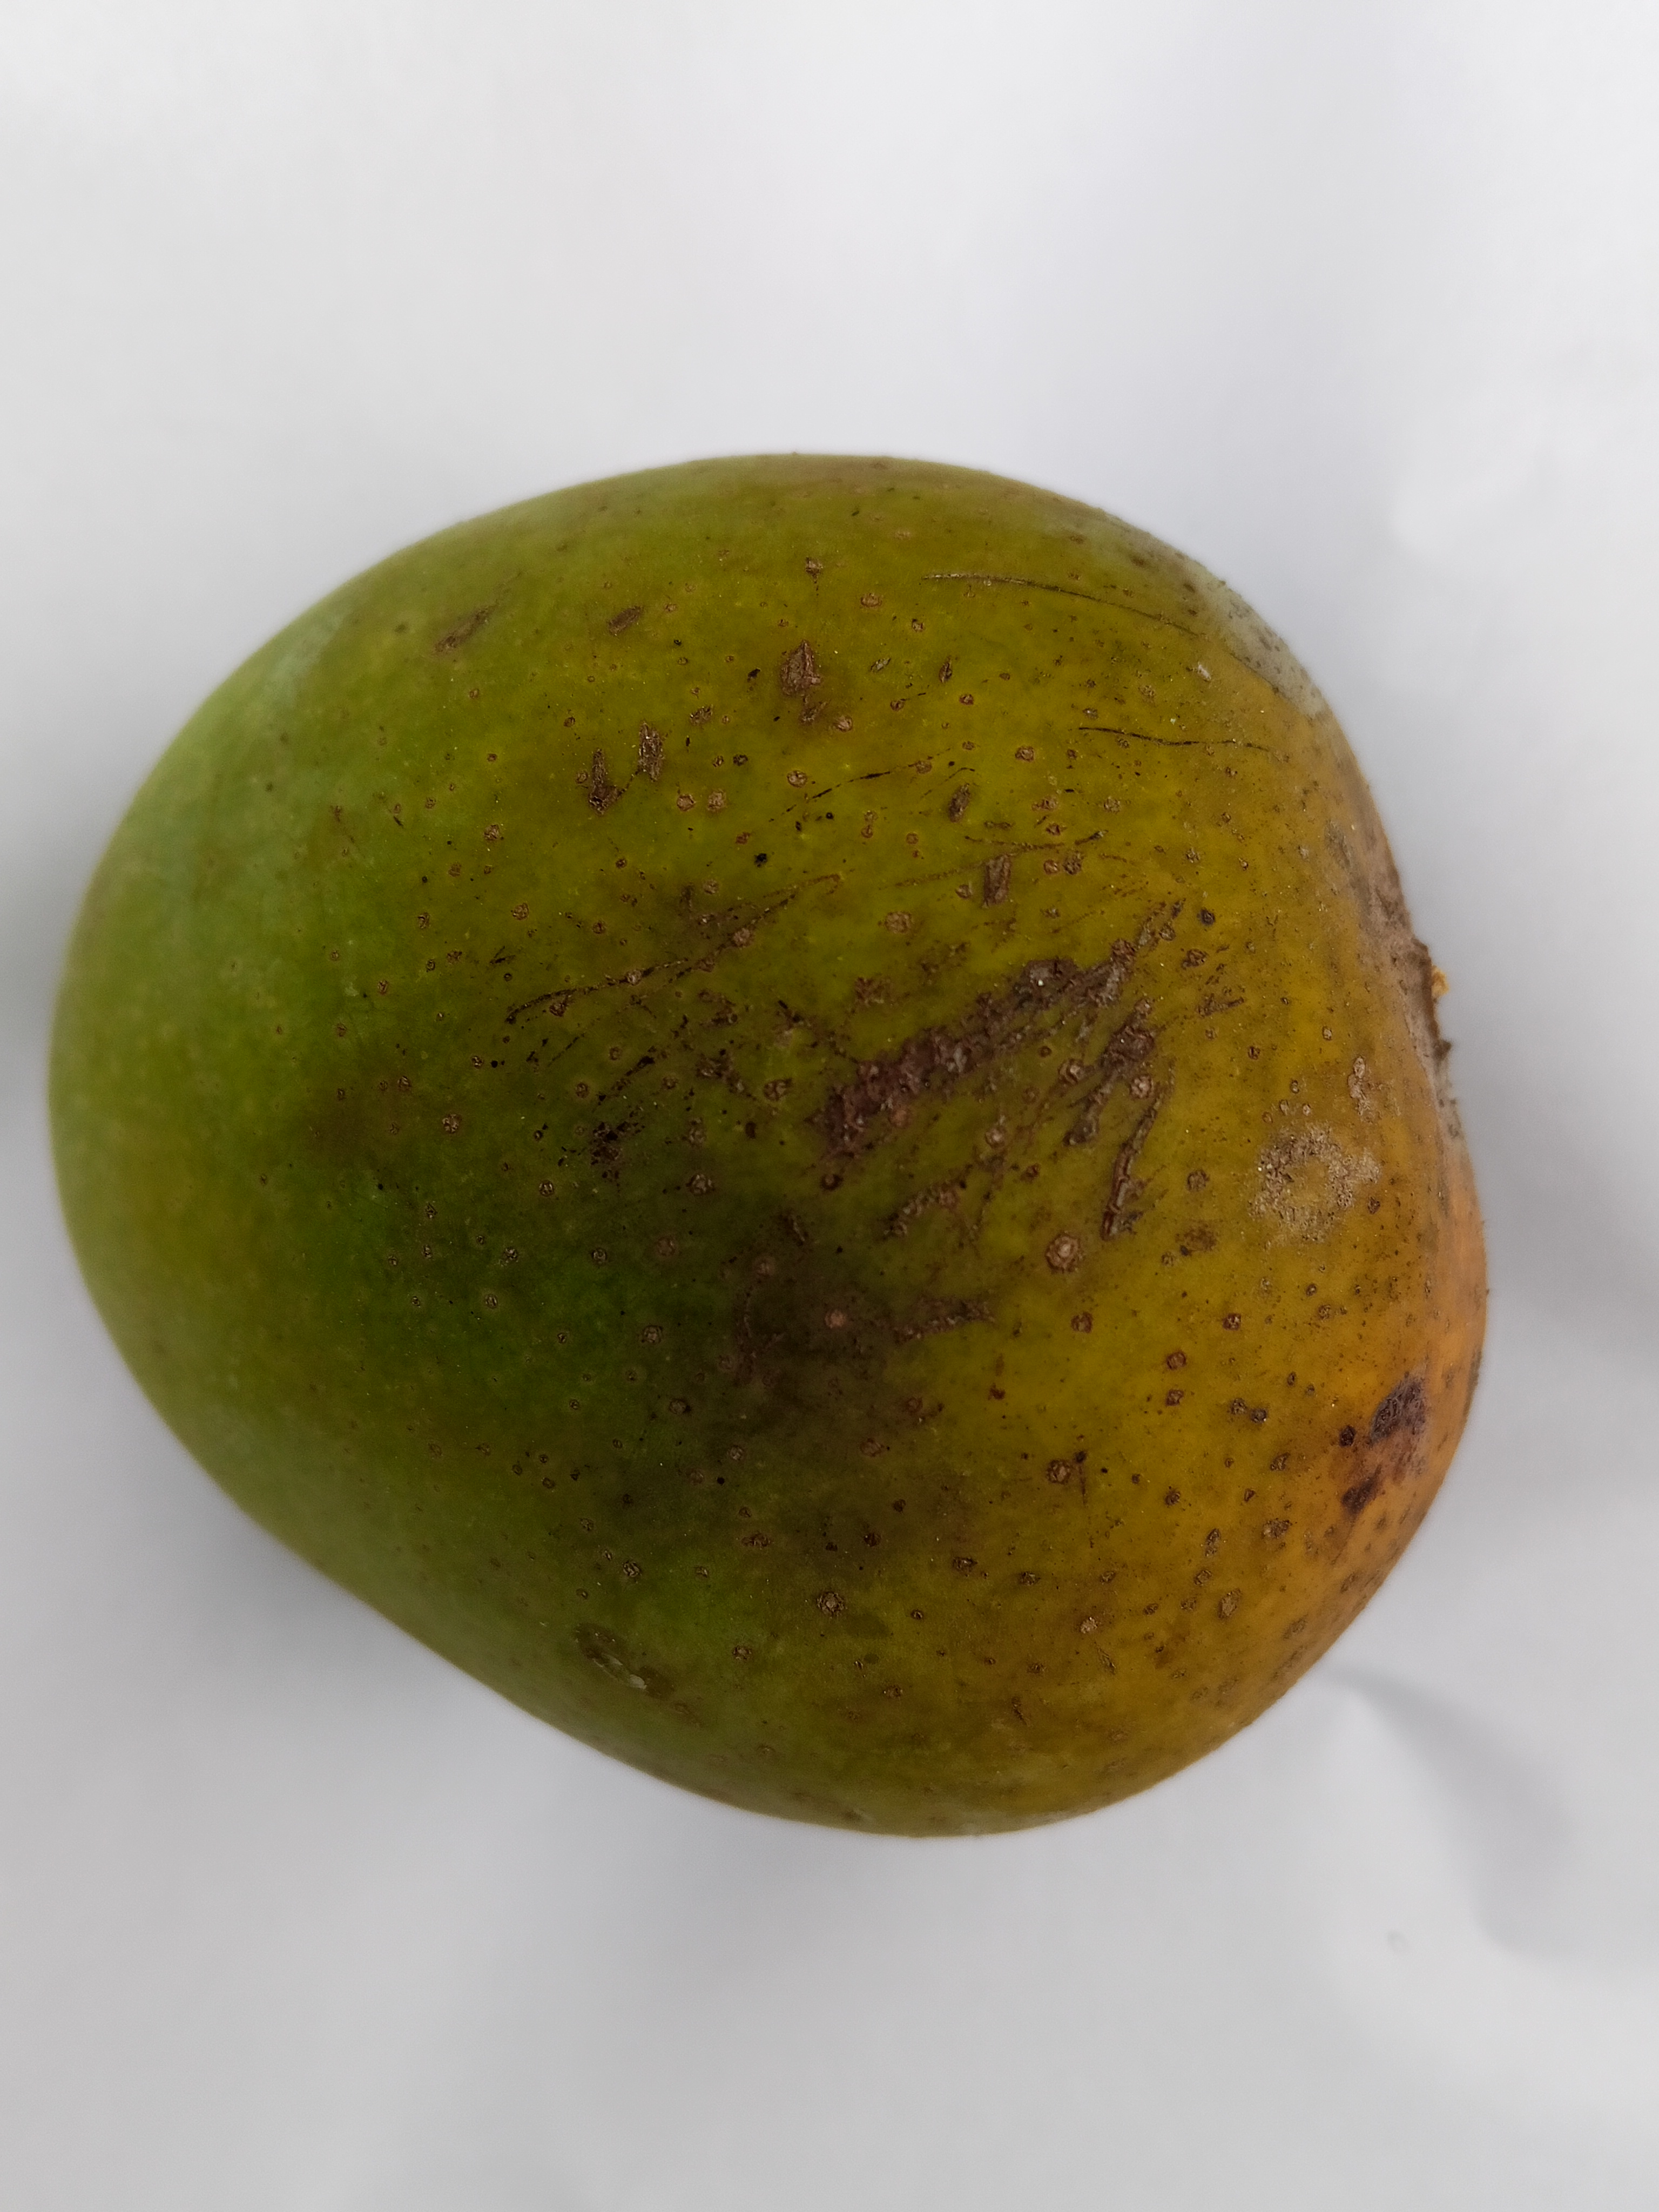
Mango variety: Himsagar